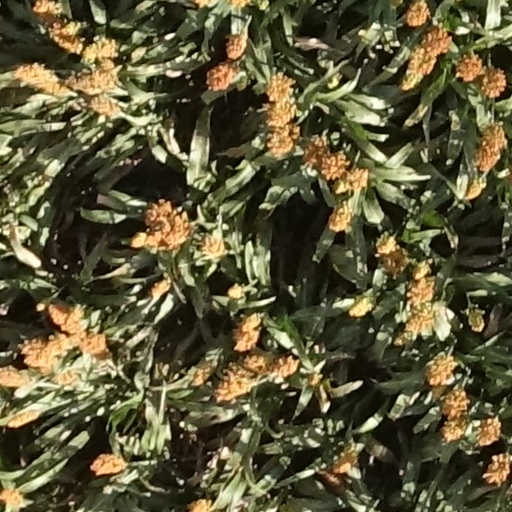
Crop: sorghum